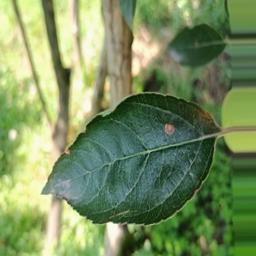
Label: Alternaria